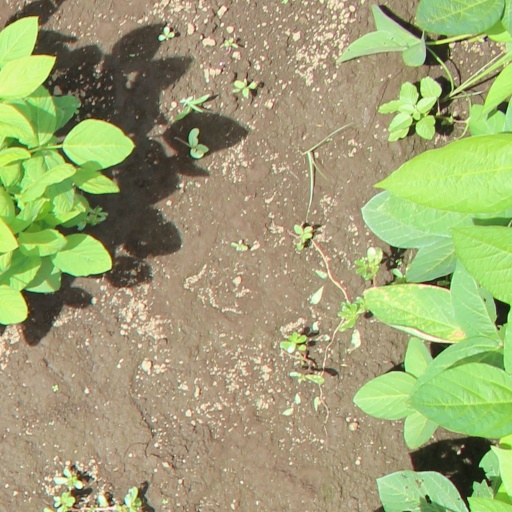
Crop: soybean